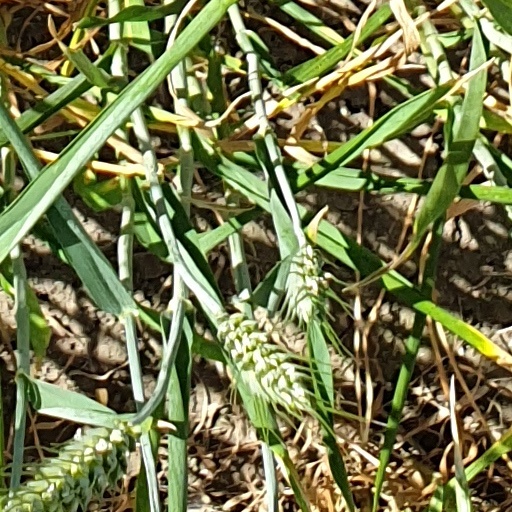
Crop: wheat